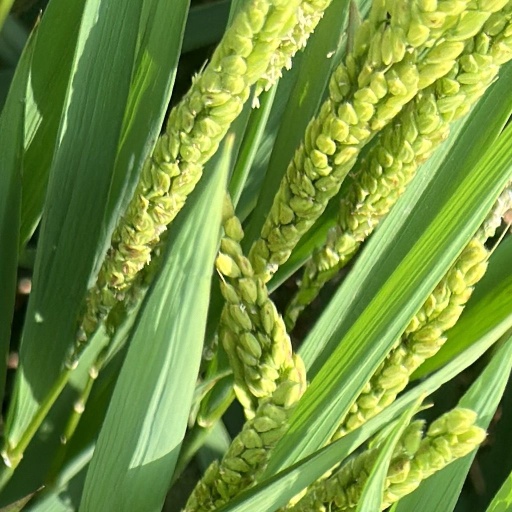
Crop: rice